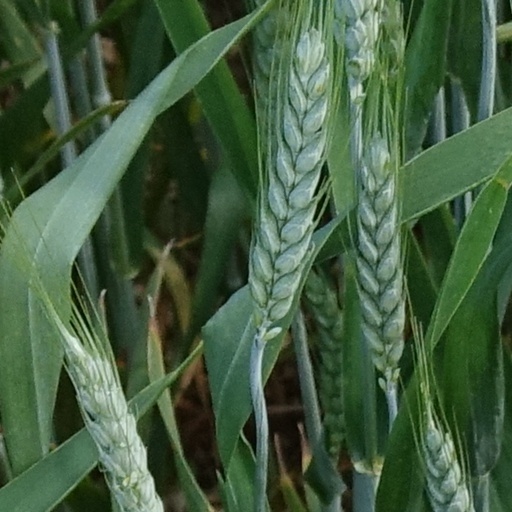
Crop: wheat